Samuel Provoost

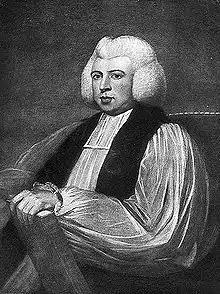
Samuel Provoost

Samuel Provoost (March 11, 1742 – September 6, 1815) was an American clergyman. He was the first chaplain of the United States Senate and the first bishop of the Episcopal Diocese of New York, as well as the third Presiding Bishop of the Episcopal Church, USA. He was consecrated as bishop of New York in 1787 with Bishop William White. He was the first Episcopal bishop of Dutch and Huguenot ancestry.